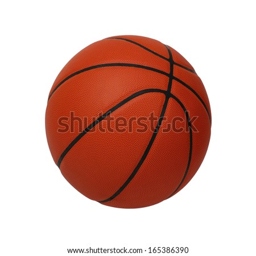
basketball isolated on a white background